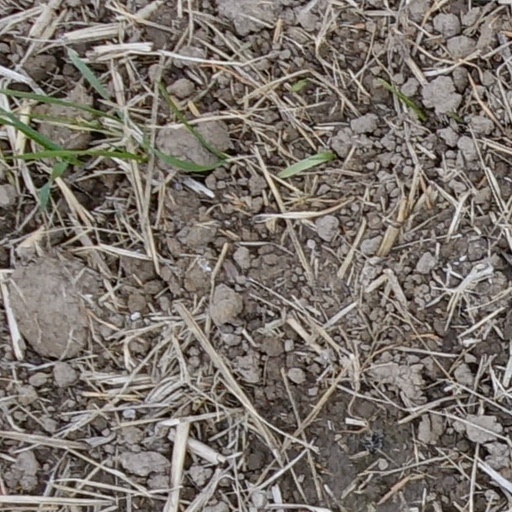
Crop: wheat